Truesports

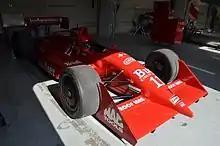
1991 Truesports 91C-01 chassis

In 1985, Trueman and Rahal traveled to Italy to meet with Ferrari and made a demonstration run for them with a March 85C-Cosworth. Later, Ferrari built their own Indy car chassis, the Ferrari 637, and Truesports seemed poised to become the first team to compete with it. The chassis partnership, however, never materialized, and was instead merely a bargaining tool by the Ferrari Formula One team.